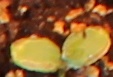
Label: Soybean